Question: Where are the people?
Tambaya: Ina mutanen suke?
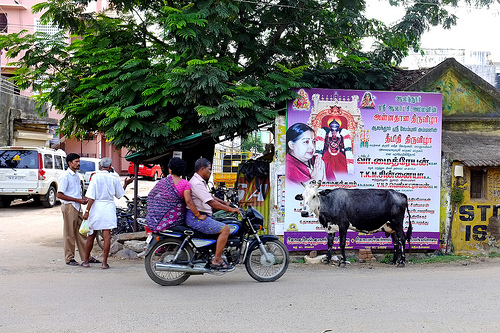
Answer: In the street.
Amsa: A kan hanya.